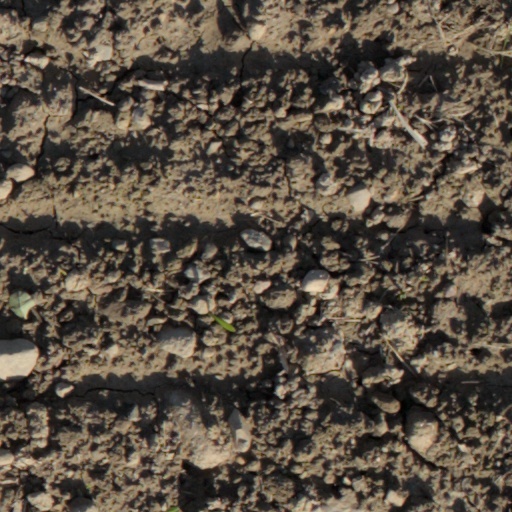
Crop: wheat